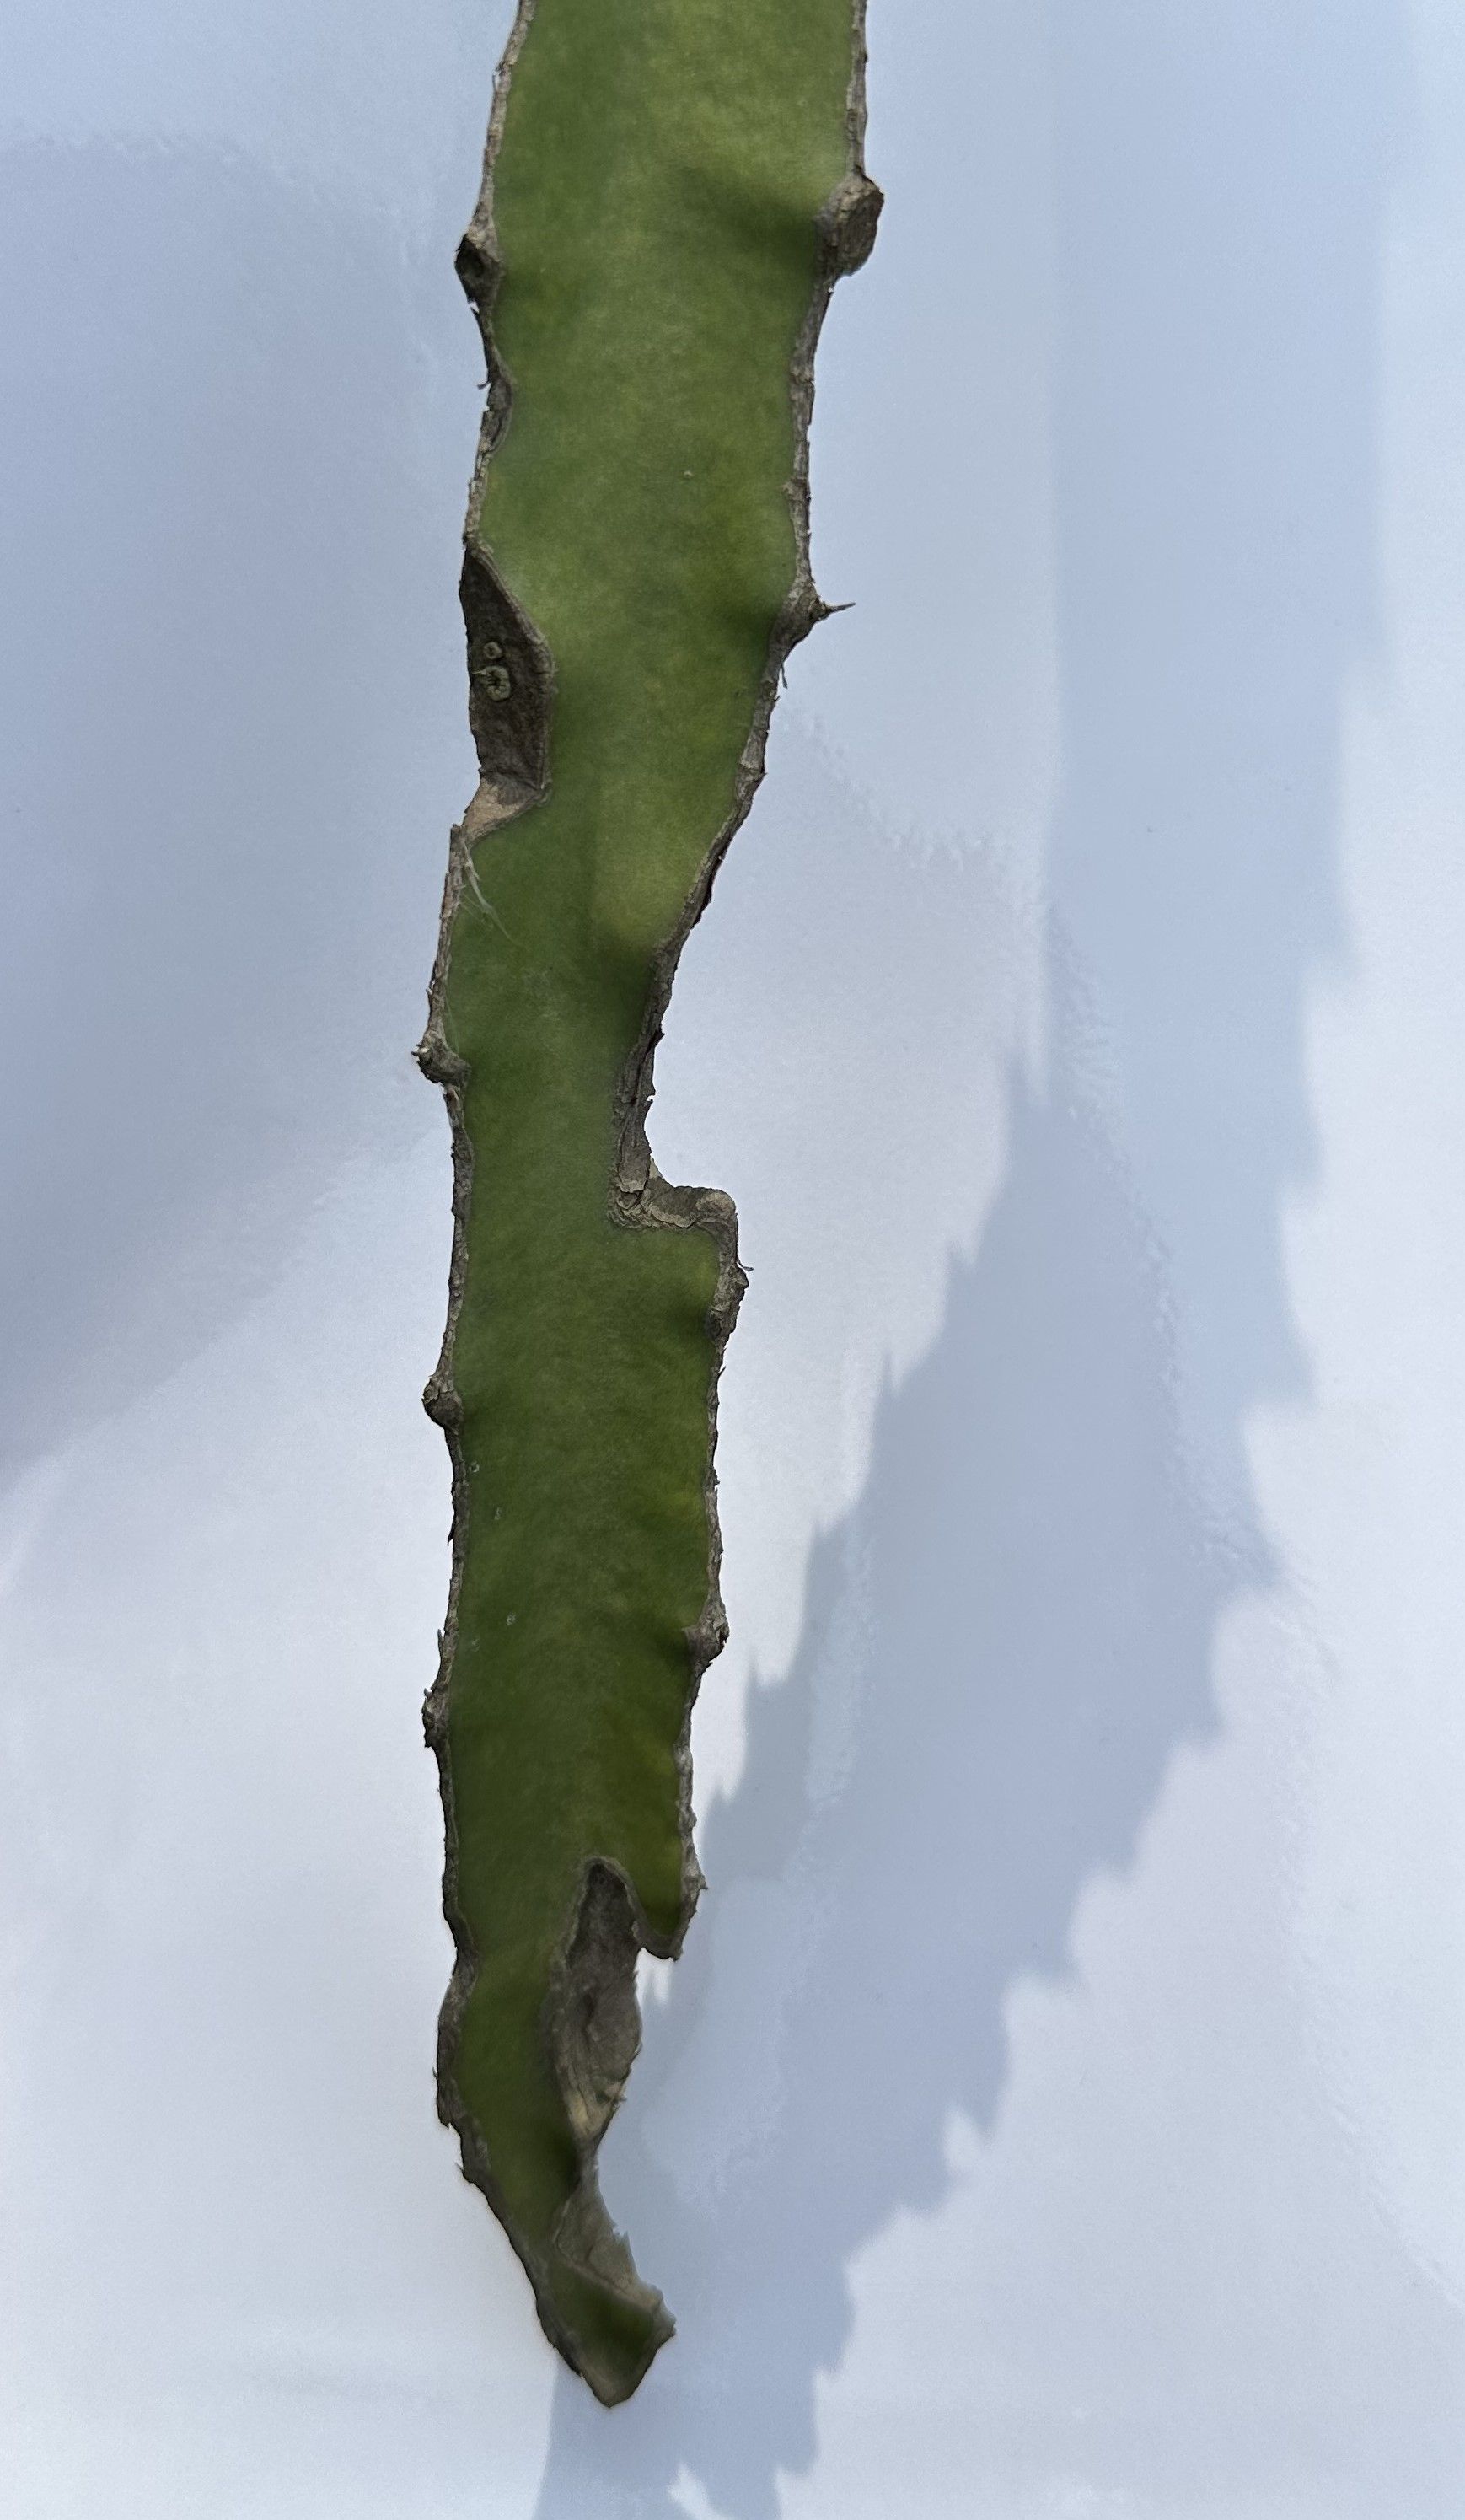
Label: Good leaf